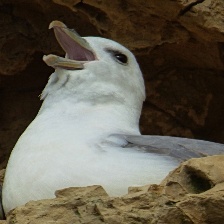
Species: NORTHERN FULMAR
Scientific name: FULMARUS GLACIALIS